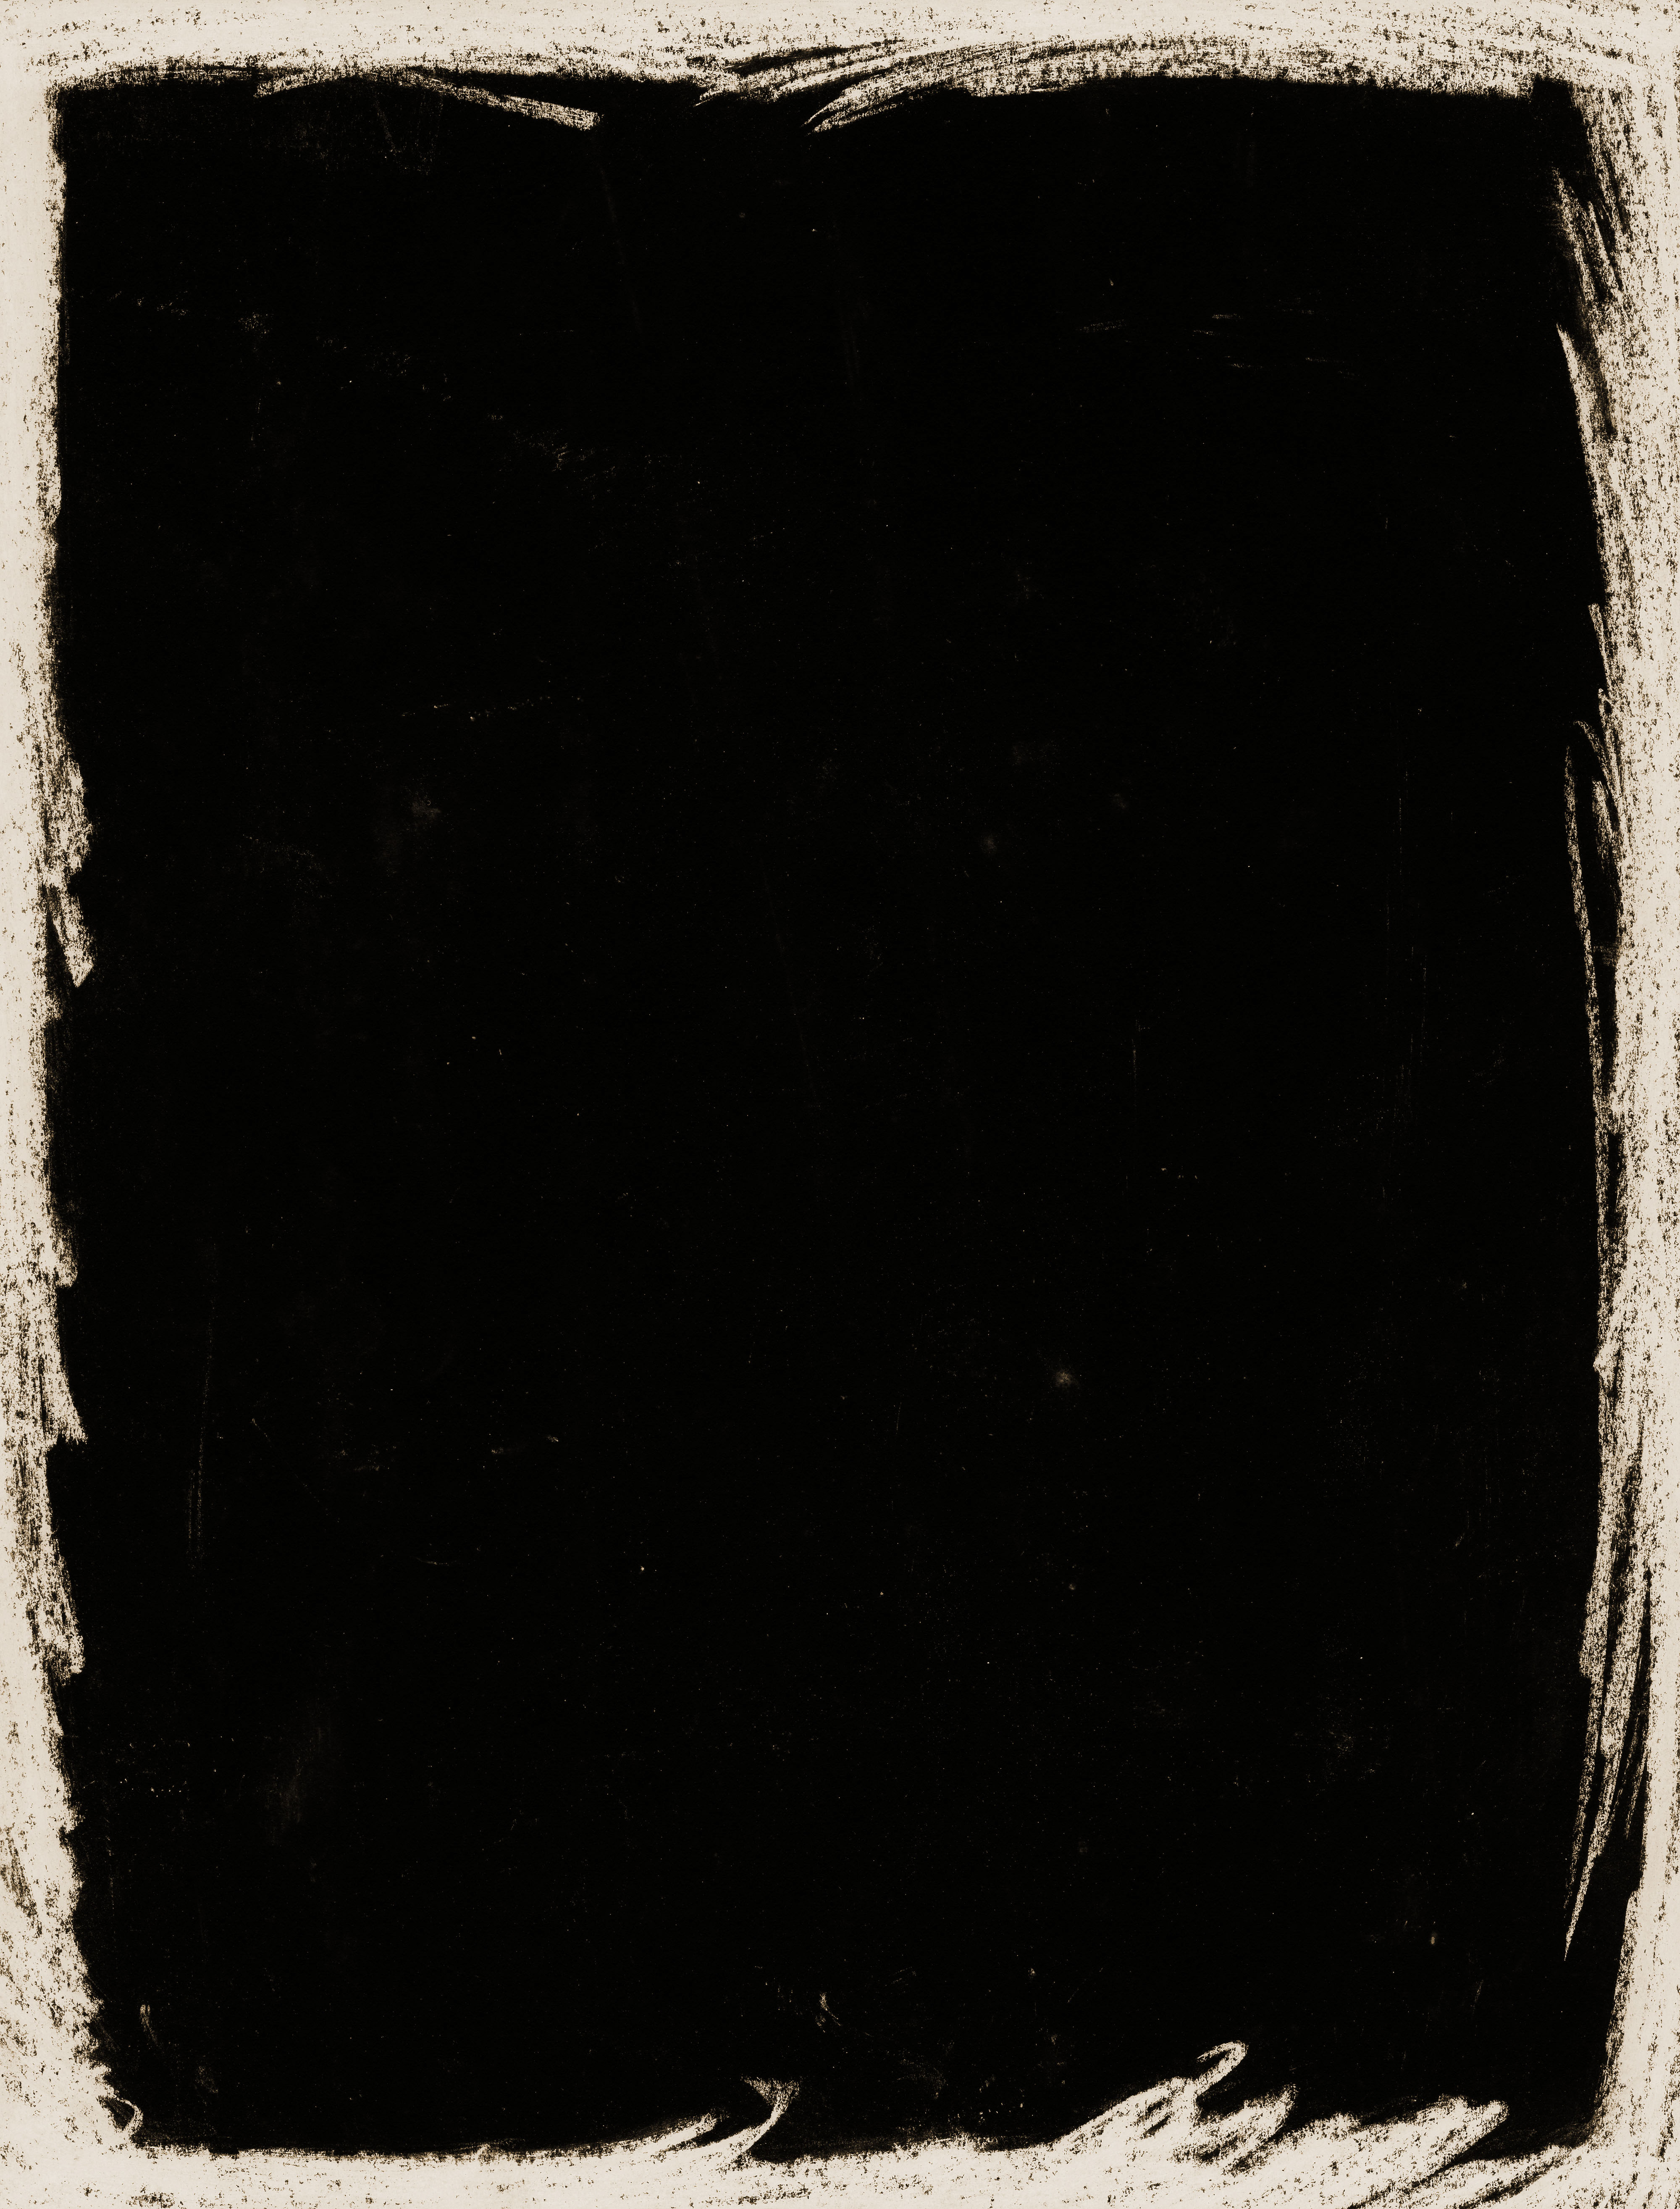
board, rectangle, Tints and shades, font, electric blue, art